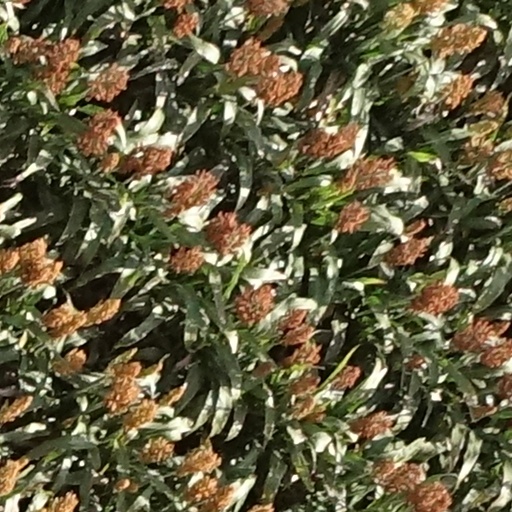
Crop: sorghum